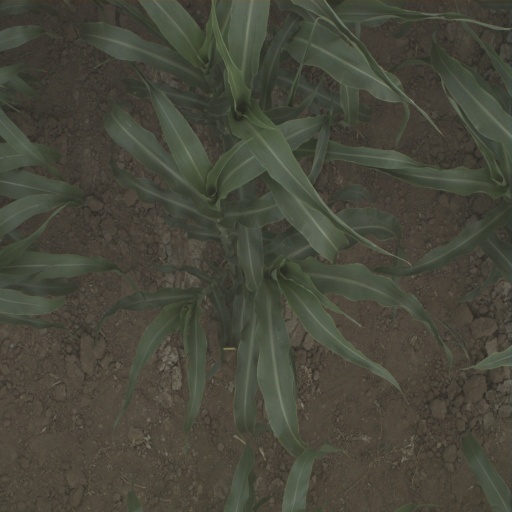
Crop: sorghum